Boris Without Béatrice

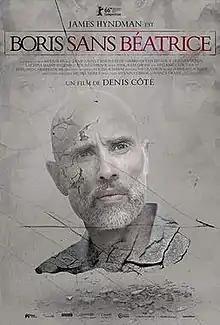
Film poster

Boris Without Béatrice is a 2016 Canadian drama film directed by Denis Côté. It was selected to compete for the Golden Bear at the 66th Berlin International Film Festival.